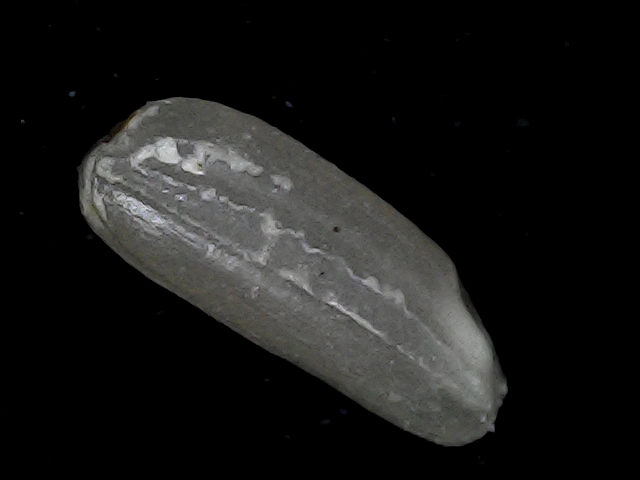
Rice variety: BD79